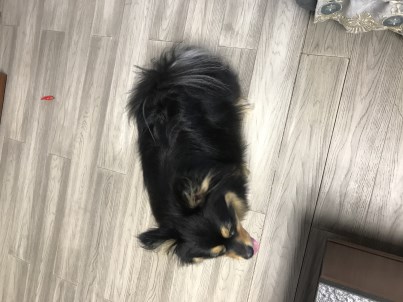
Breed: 806-n000129-papillon